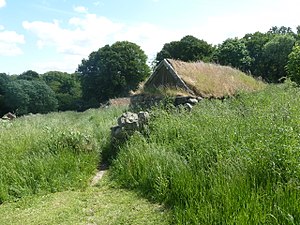
Gårdtun fra Færøerne (Frilandsmuseet)
Set fra den anden side forsvinder husene næsten i græsset.
Gårde fra Færøerne, nu på Frilandsmuseet nord for København
Frilandsmuseets gårdtun fra Færøerne er en lille bygd bestående af forskellige bygninger som fortæller om de særlige forhold på Færøerne; et beboelseshus suppleret med et forrådshus, et korntørringshus, en lille horisontalmølle og en stensat gødningsplads. Bygningerne og terrænet viser et udsnit af en typisk bygd fra 1800-årenes sidste halvdel. Bygningerne kommer fra forskellige steder på Færøerne og ligger på en skråning ned mod Mølleåen for at give et indtryk af forholdene på bygningernes hjemsted. Bygdens småhuse ligger spredt på indmarken, tunet, som oven for husene er skilt fra udmarken med et stengærde. På ægte færøske vis er den øverste række sten lagt løst med mellemrum, så fårene ikke tør springe over gærdet.